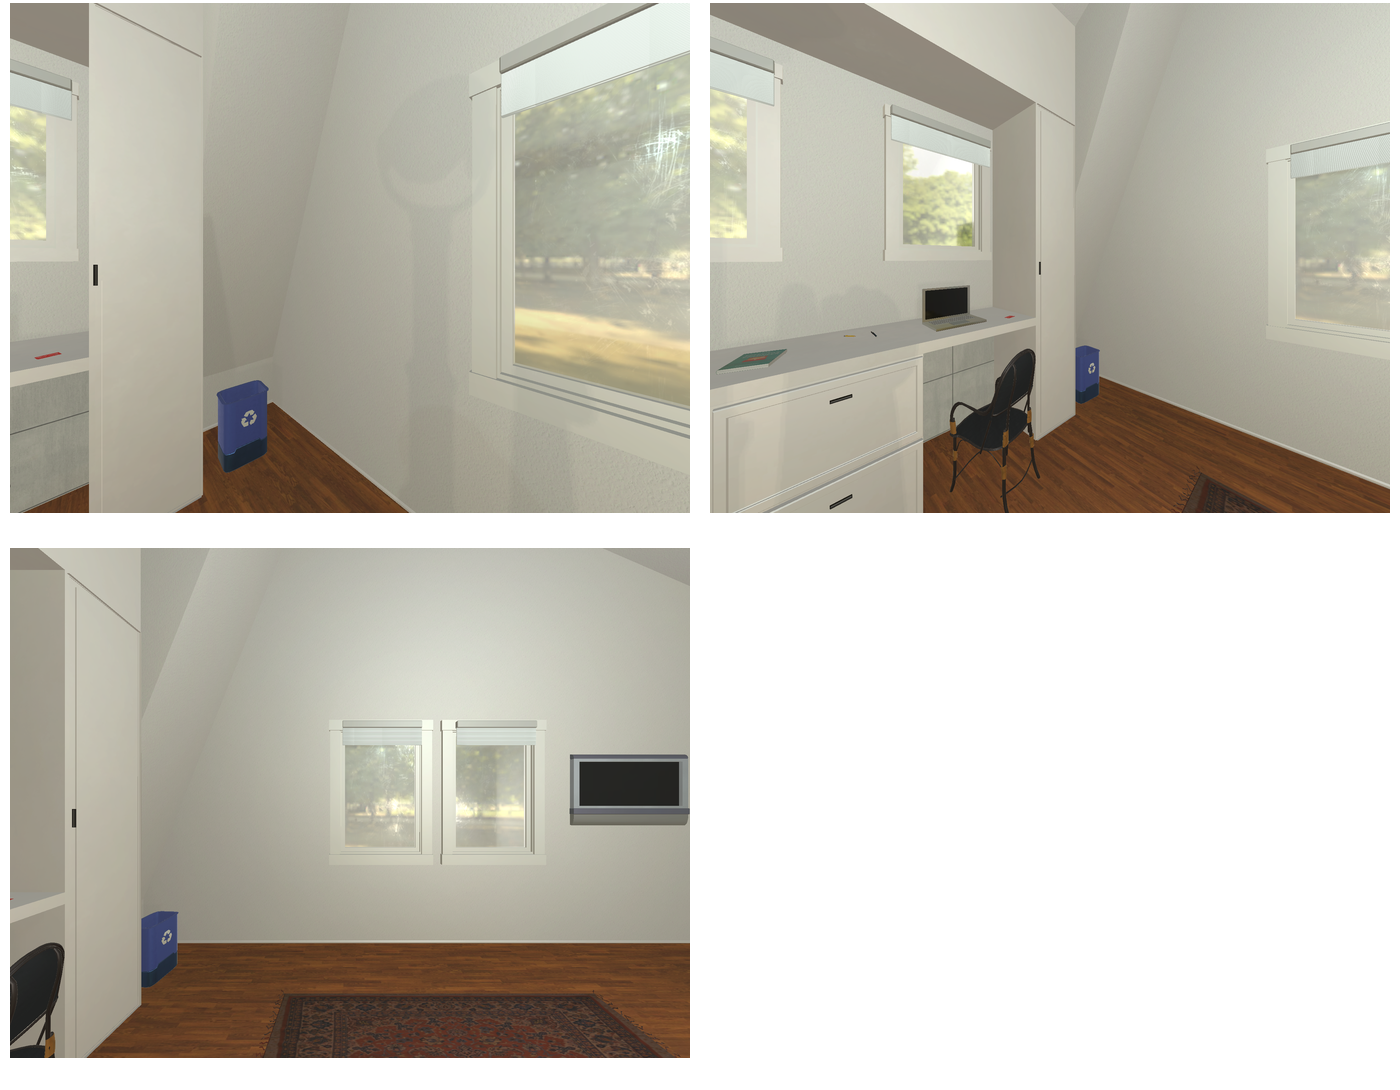Task instruction: Open the cabinet.
Answer: {"task_instruction": "Open the cabinet.", "nodes": ["handle", "cabinet"], "edges": [{"functional_relationship": "openorclose", "object1": "handle", "object2": "cabinet", "spatial_relations": ["in_front_of", "left_of", "close"], "is_touching": true}], "action_type": "pull", "function_type": "open_close_control"}